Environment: real
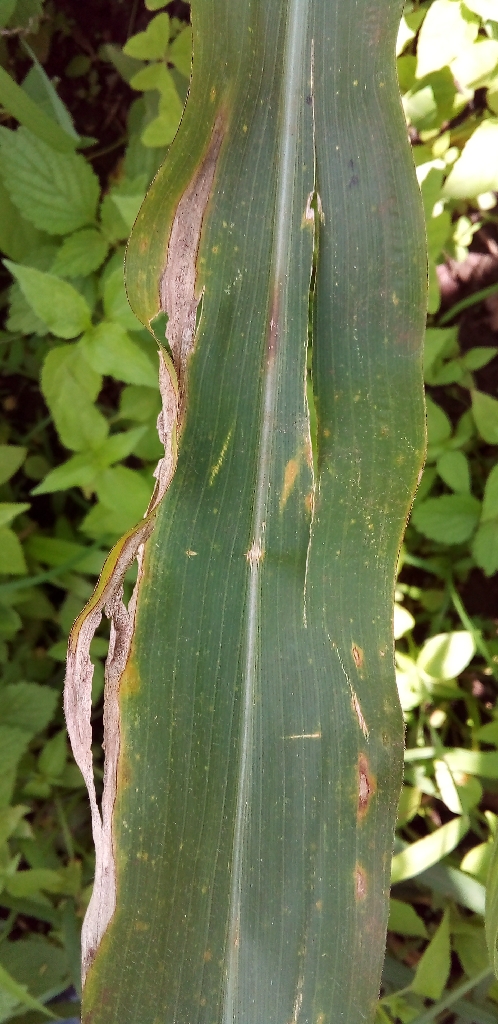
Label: northern_corn_leaf_blight